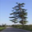
Label: pine_tree